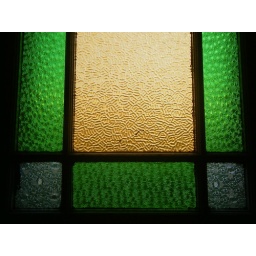
Stained glass window in the corridor